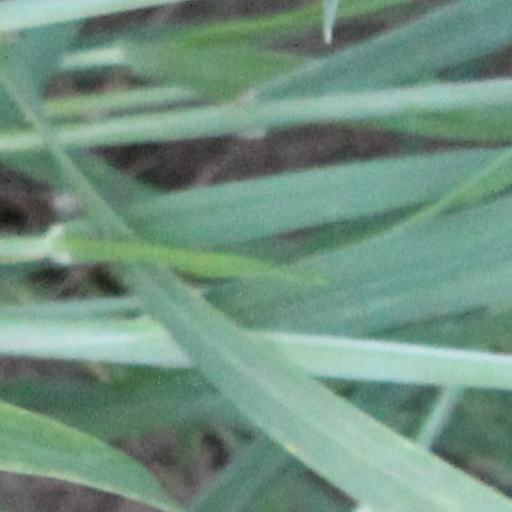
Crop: wheat